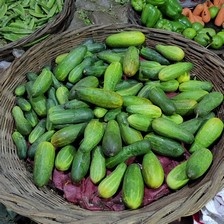
Label: cucumber